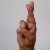
The image shows a hand gesture representing the letter 'R' in Indian Sign Language.